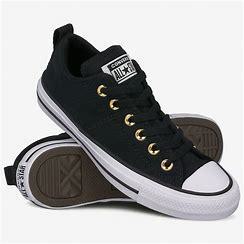
Brand: Converse
Model: Ctas